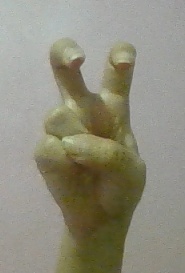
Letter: toot